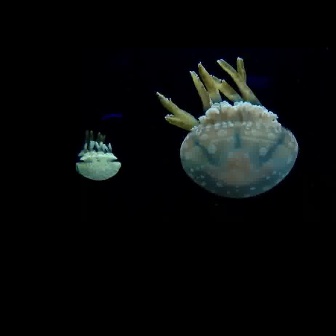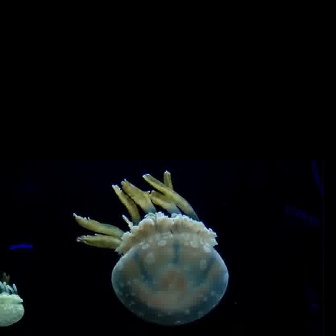
  Please identify the target specified by the bounding box [155,56,298,199] in the first image and locate it in the second image. Return the coordinates in [x_min,y_min,x_max,y_max] format.
Answer: [71,170,228,326]